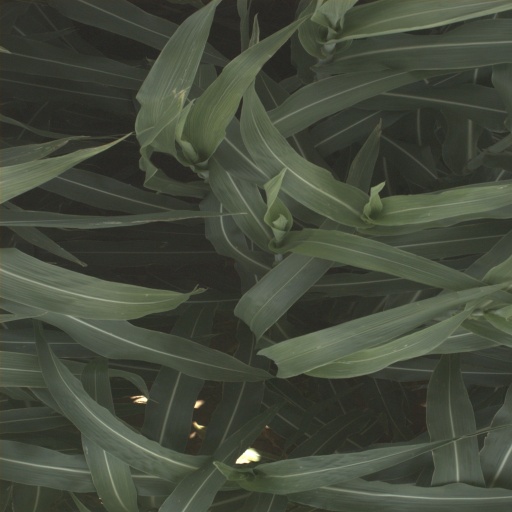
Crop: sorghum